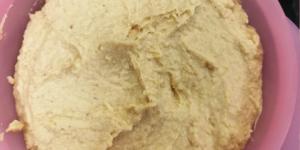
hummus en thermomix